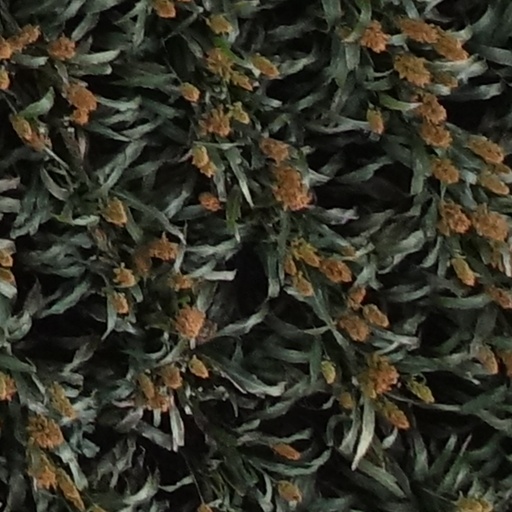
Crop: sorghum